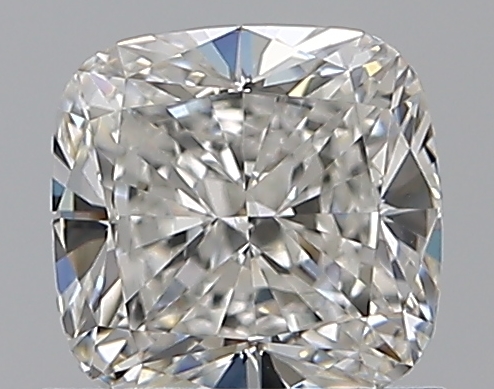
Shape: cushion
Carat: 1.01
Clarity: VS1
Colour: G
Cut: EX
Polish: EX
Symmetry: VG
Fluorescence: N
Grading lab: GIA
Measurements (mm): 5.52 x 5.42 x 3.78